Gabon national football team

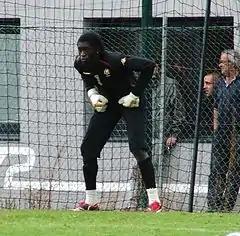
Didier Ovono is Gabon's most capped player with 112 appearances.

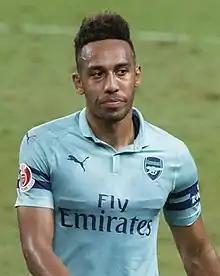
Pierre-Emerick Aubameyang is Gabon's top scorer with 33 goals.

The following players were called up for the friendlies against Niger and Guinea-Bissau on 6 and 9 June 2025.